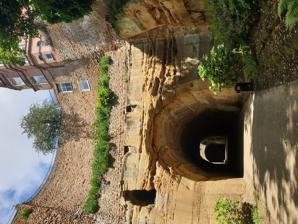
Building: Park Tunnel, Nottingham
Country: United Kingdom
Year built: 1855
Park Tunnel The Park Tunnel photographed from Tunnel Road in the Park, Nottingham in 2019 Overview Location Nottingham , Nottinghamshire , England Coordinates 52°57′16″N 1°09′34″W / 52.9544°N 1.1594°W / 52.9544; -1.1594 Status Open Operation Opened 1855 Owner Nottingham City Council Traffic Pedestrian Technical Length 125 metres (410 ft) The Park Tunnel was built in 1855 to allow access between The Park Estate and Derby Road in the English city of Nottingham . The tunnel is listed as a Grade II listed building with a list entry number of 1059025. Description The tunnel is approximately 125 metres (410 ft) in length, with a central open section some 25 metres (82 ft) in length. From The Park Estate end, the tunnel is approached from Tunnel Road, and the original vehicular nature of the tunnel is clear from the ramped access. The first section of tunnel passes under Newcastle Drive and the Ropewalk and is unlined, being carved from the natural Nottingham Castle Sandstone . An open section in the centre of the tunnel provides natural light and ventilation, and a staircase ascends around the wall of this opening to the junction of the Ropewalk with Upper College Street. A second tunnel section passes under College Street whilst rising to meet Derby Road, but has been modified and partially blocked by subsequent building works, and access to Derby Road is now via a flight of stairs into the car park of the building above. Historical background The Park Estate was formerly a private hunting park for the Duke of Newcastle who was also the owner of the adjacent Nottingham Castle . The Fifth Duke of Newcastle retained architect Thomas Chambers (T.C.) Hine (1813–1899) to design and build the Park Tunnel (primarily as the main entrance to the Park) and to develop the Park as a residential area in central Nottingham for the wealthier members of society. T.C.Hine was also made responsible for the later repair of Nottingham Castle and its conversion into a museum. Purpose The tunnel was intended to allow access to and from the park by horse-drawn carriages , and the original requirement was for a tunnel with a maximum gradient of 1 in 14 and the ability for coaches to pass each other within the tunnel. As built, the tunnel actually had a gradient of 1 in 12, which was considered too great for horse-drawn carriages, and as easier accesses were constructed elsewhere in The Park Estate, it never fulfilled its original purpose. However the tunnel is still in use, providing pedestrian access to and from The Park Estate. See also Listed buildings in Nottingham (Radford and Park ward) References